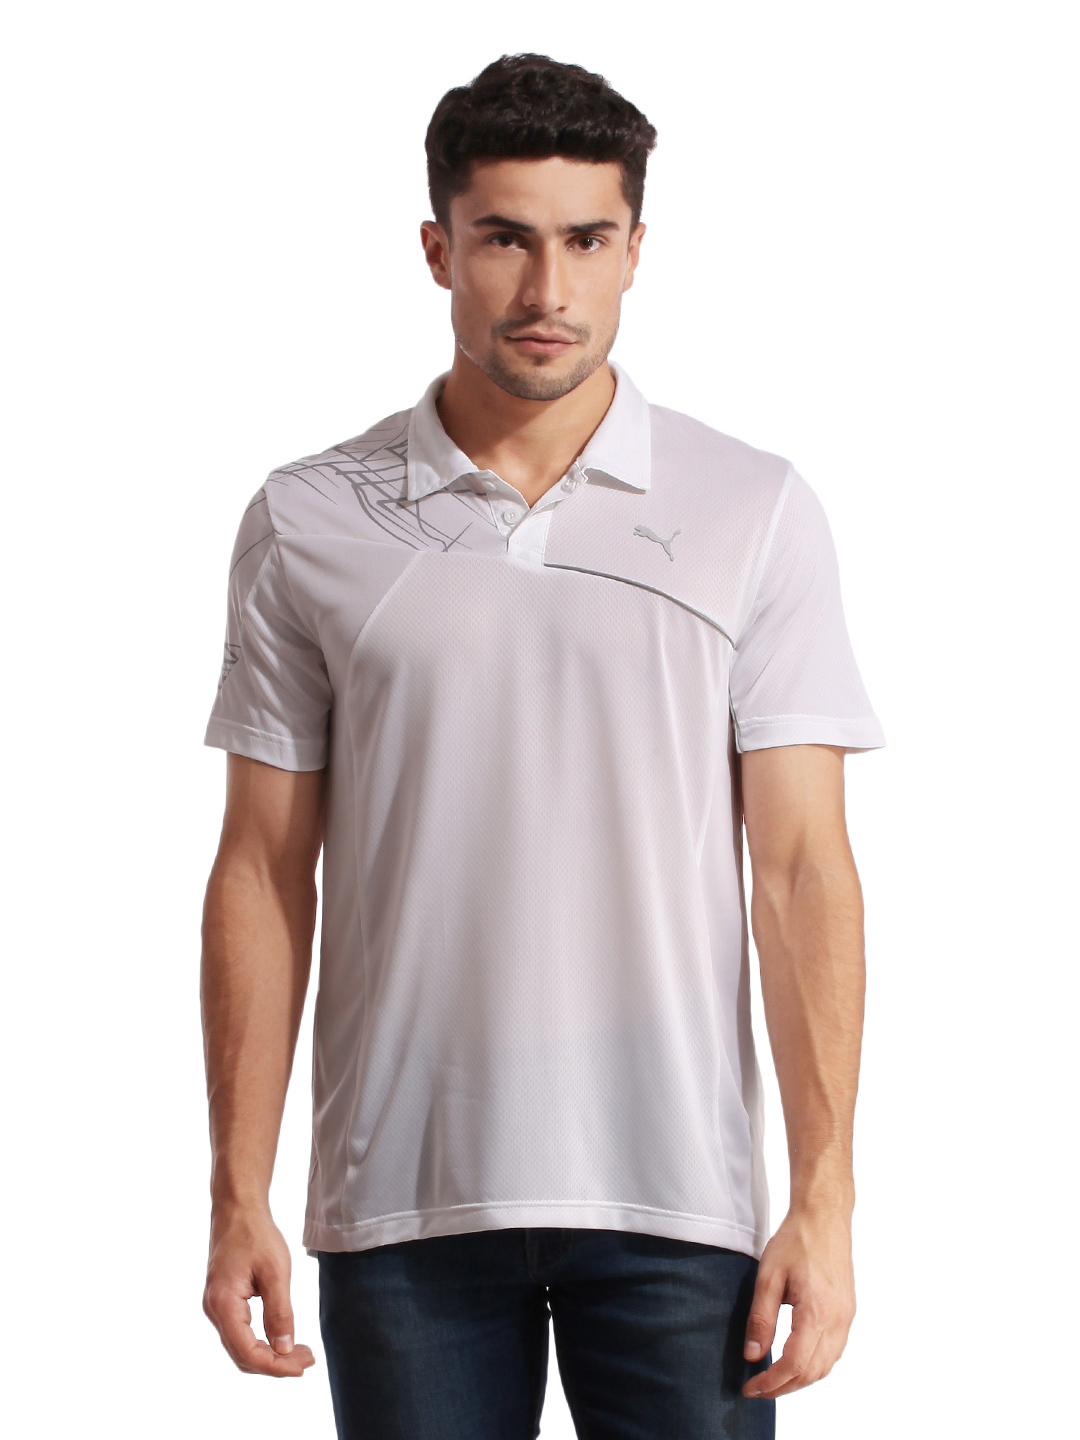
Puma Men Training Polo White T-shirt
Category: Apparel / Topwear / Tshirts
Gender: Men
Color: White
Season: Summer 2012
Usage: Casual